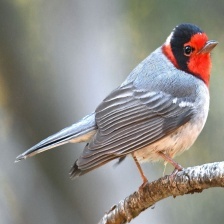
Species: RED FACED WARBLER
Scientific name: CARDELLINA RUBRIFRONS